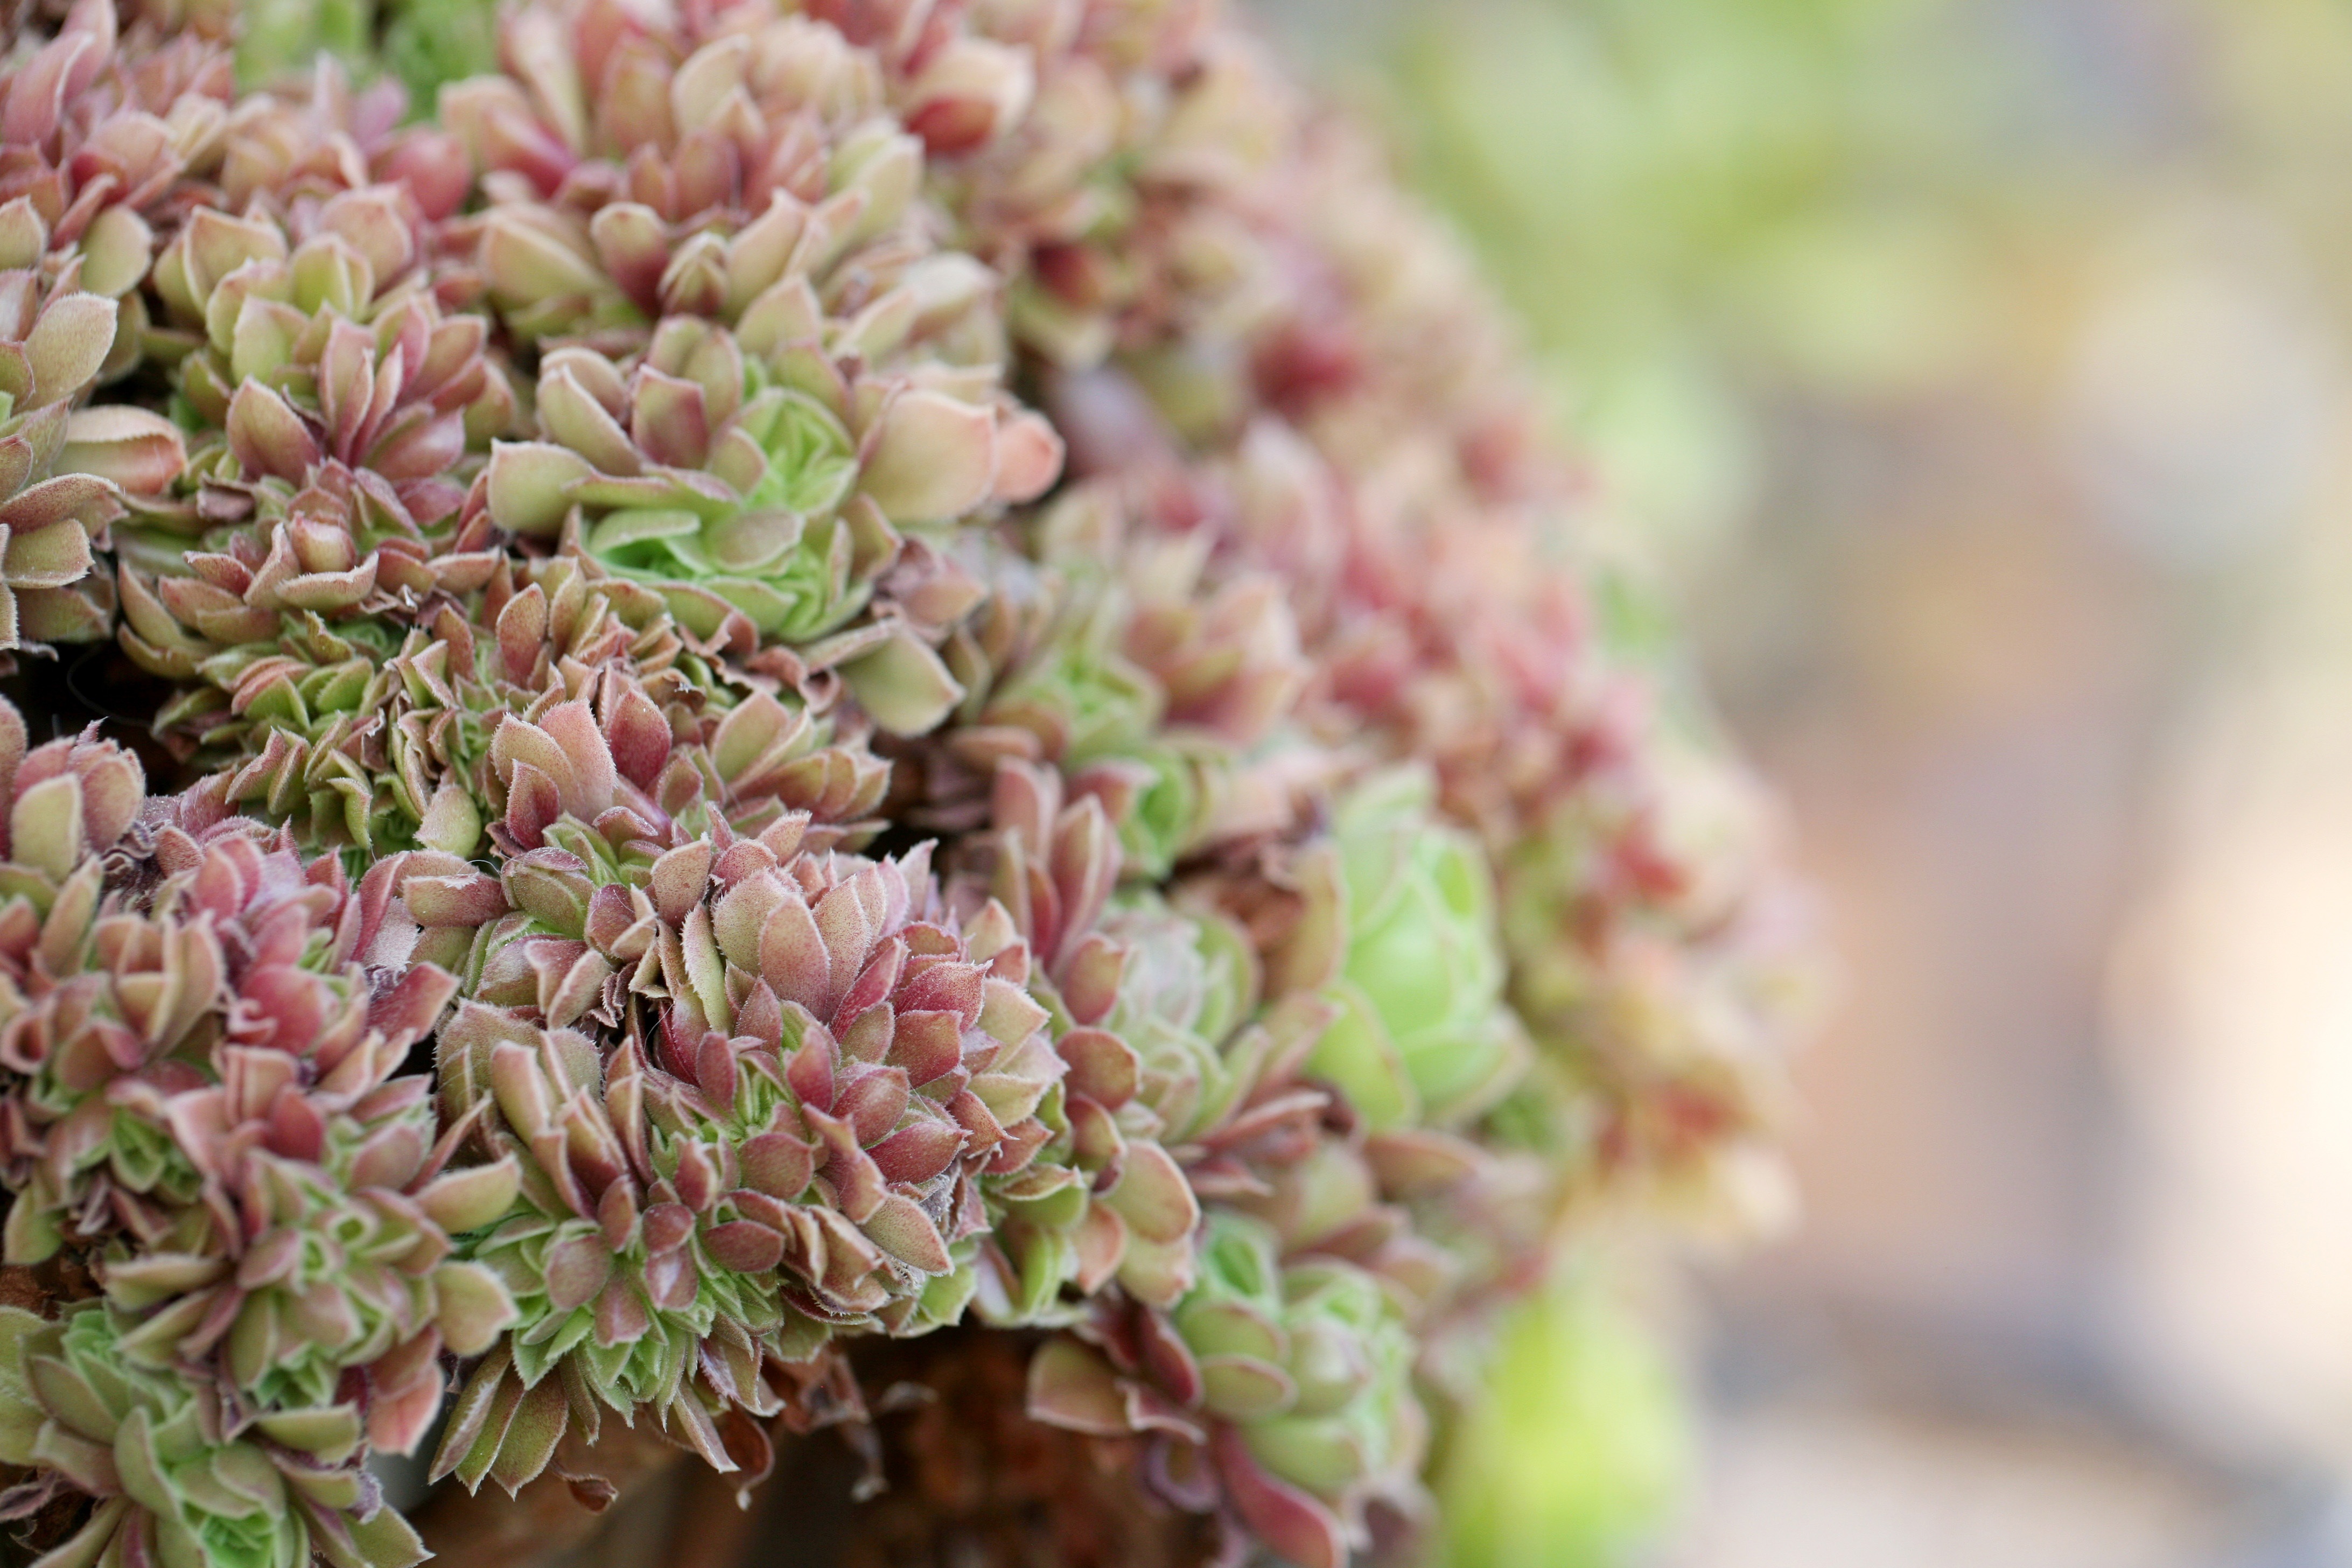
tree, nature, blossom, cactus, plant, leaf, flower, produce, botany, succulent, garden, flora, greenhouse, potted plant, plants, wildflower, flowers, shrub, makro, botanical garden, bud, macro photography, flowering plant, affix, a flower garden, a fleshy plant, fleshy in this, mini potted, land plant